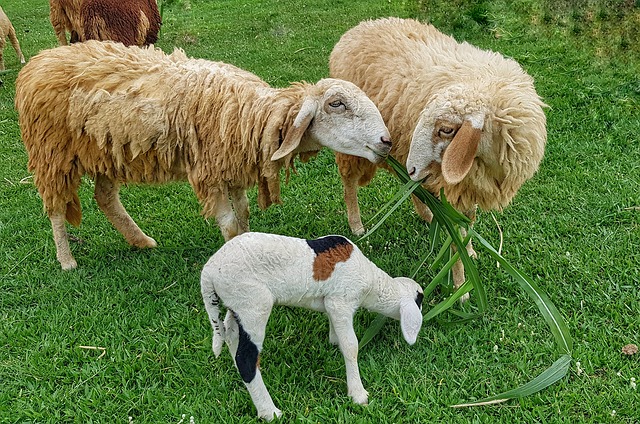
Label: sheep